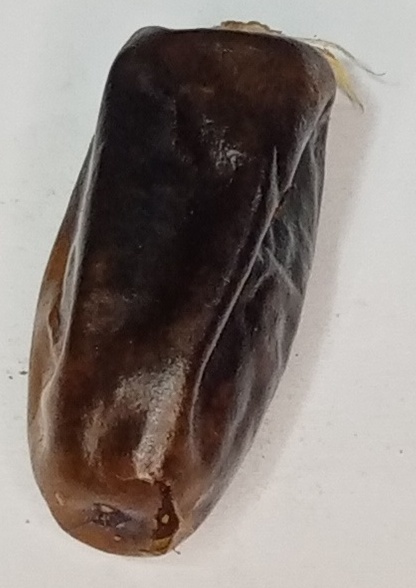
Variety: gajar
Size: small
Grade: grade-1